Sky position (RA, Dec in degrees): 145.325, 2.43
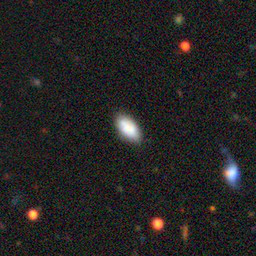
Galaxy morphology: In-between Round Smooth Galaxies